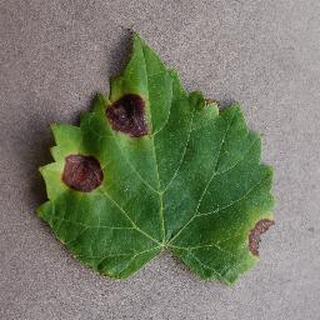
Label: grape_black_rot